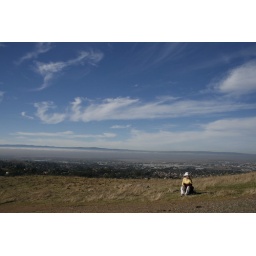
Asian lady catching a breather while sitting on a rock in front of the view from Mission Peak